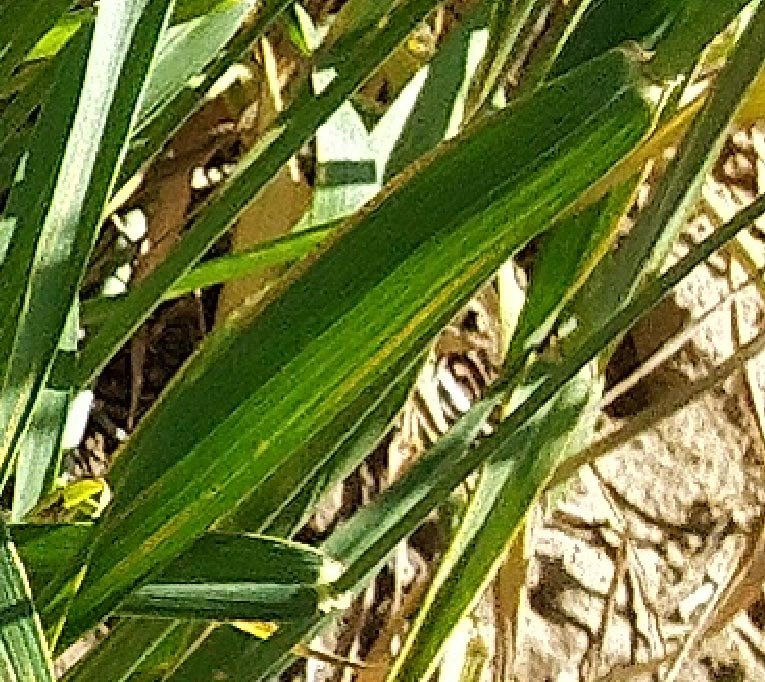
Label: Wheat___Healthy